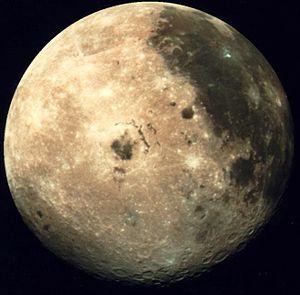
Les épisodes d'Au cœur du temps, au nombre de 30 répartis en deux saisons, ont été diffusés entre septembre 1966 et avril 1967 sur la chaine ABC.
La Lune, ou Terre I, est un objet céleste qui orbite autour de la planète Terre et le seul satellite naturel permanent de la Terre. C'est le cinquième plus grand satellite naturel du Système solaire et le plus grand des satellites planétaires par rapport à la taille de la planète autour de laquelle elle orbite. La Lune est, après le satellite de Jupiter Io, le deuxième satellite le plus dense du Système solaire parmi ceux dont la densité est connue.
Voici une galerie du Système solaire.